Victoria Hand

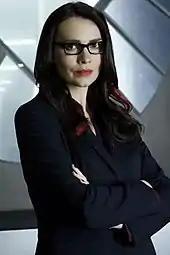
Saffron Burrows as Victoria Hand in "Agents of S.H.I.E.L.D.".

Victoria Hand appears in the Marvel Cinematic Universe series "Agents of S.H.I.E.L.D.", portrayed by Saffron Burrows. Introduced in the season one episode "The Hub", this version is the titular S.H.I.E.L.D. base's director. Upon learning of Hydra infiltrators, she leads in a team in weeding them out. In the process, she captures S.H.I.E.L.D. turncoat John Garrett is exposed as a double agent with the intention of sending him to S.H.I.E.L.D. base, the Fridge, but is killed by Grant Ward. Additionally, a young, alternate timeline version of Hand appears in the series finale, "The End Is at Hand" and "What We're Fighting For", portrayed by Rachele Schank. Following the Chronicoms' attack on S.H.I.E.L.D.'s bases in 1983, Hand and the surviving agents regroup at a New York safe house and help the present day S.H.I.E.L.D. agents return to their time.